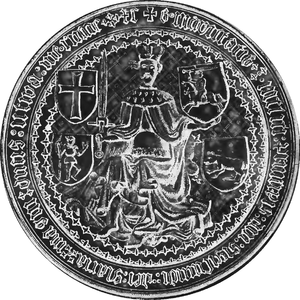
L'État de Lituanie se forme en 1230, quand les tribus baltes menacées dans le Nord par les chevaliers Porte-Glaive et à l'ouest par les chevaliers Teutoniques se réunissent sous la direction de Mindaugas.
Sigismond Iᵉʳ Kęstutaitis, grand duc de Lituanie de 1432 à 1440.